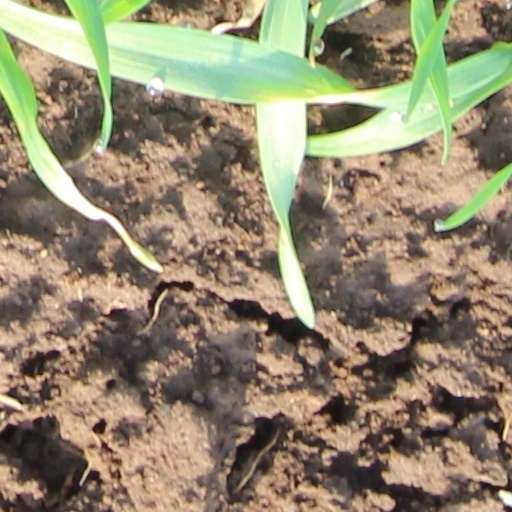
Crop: wheat